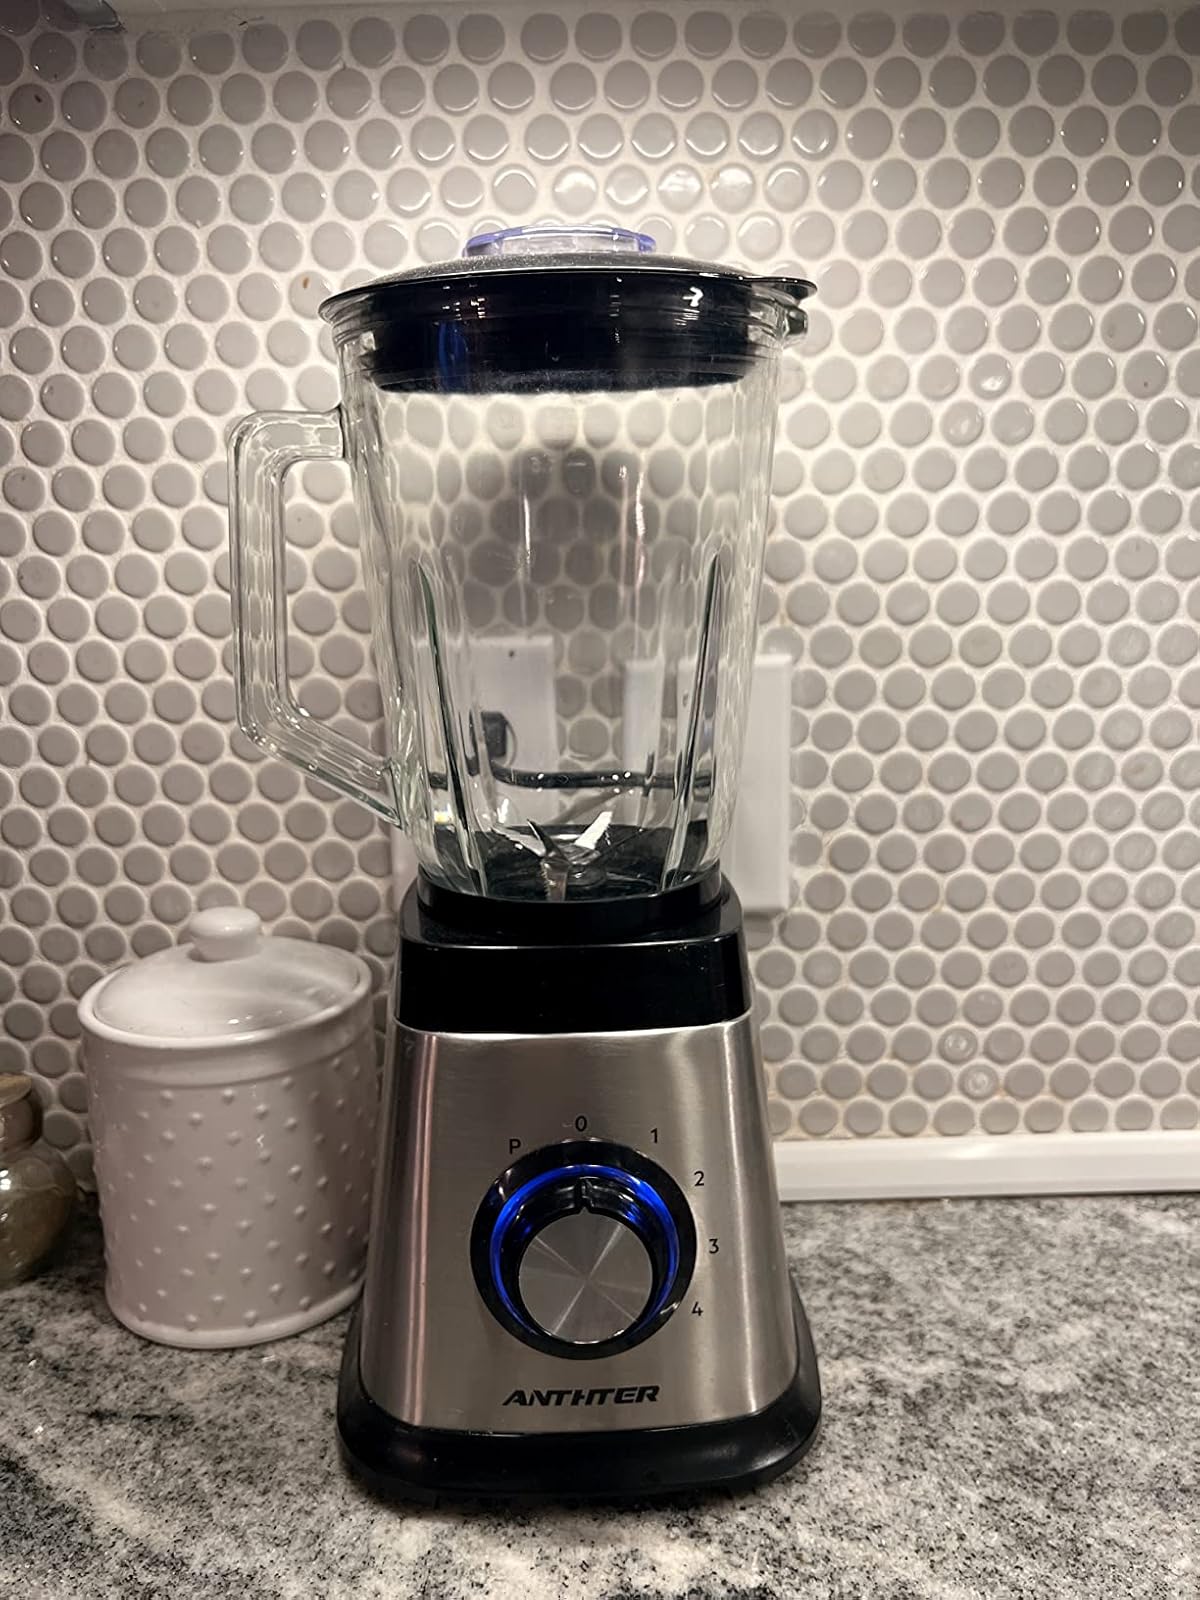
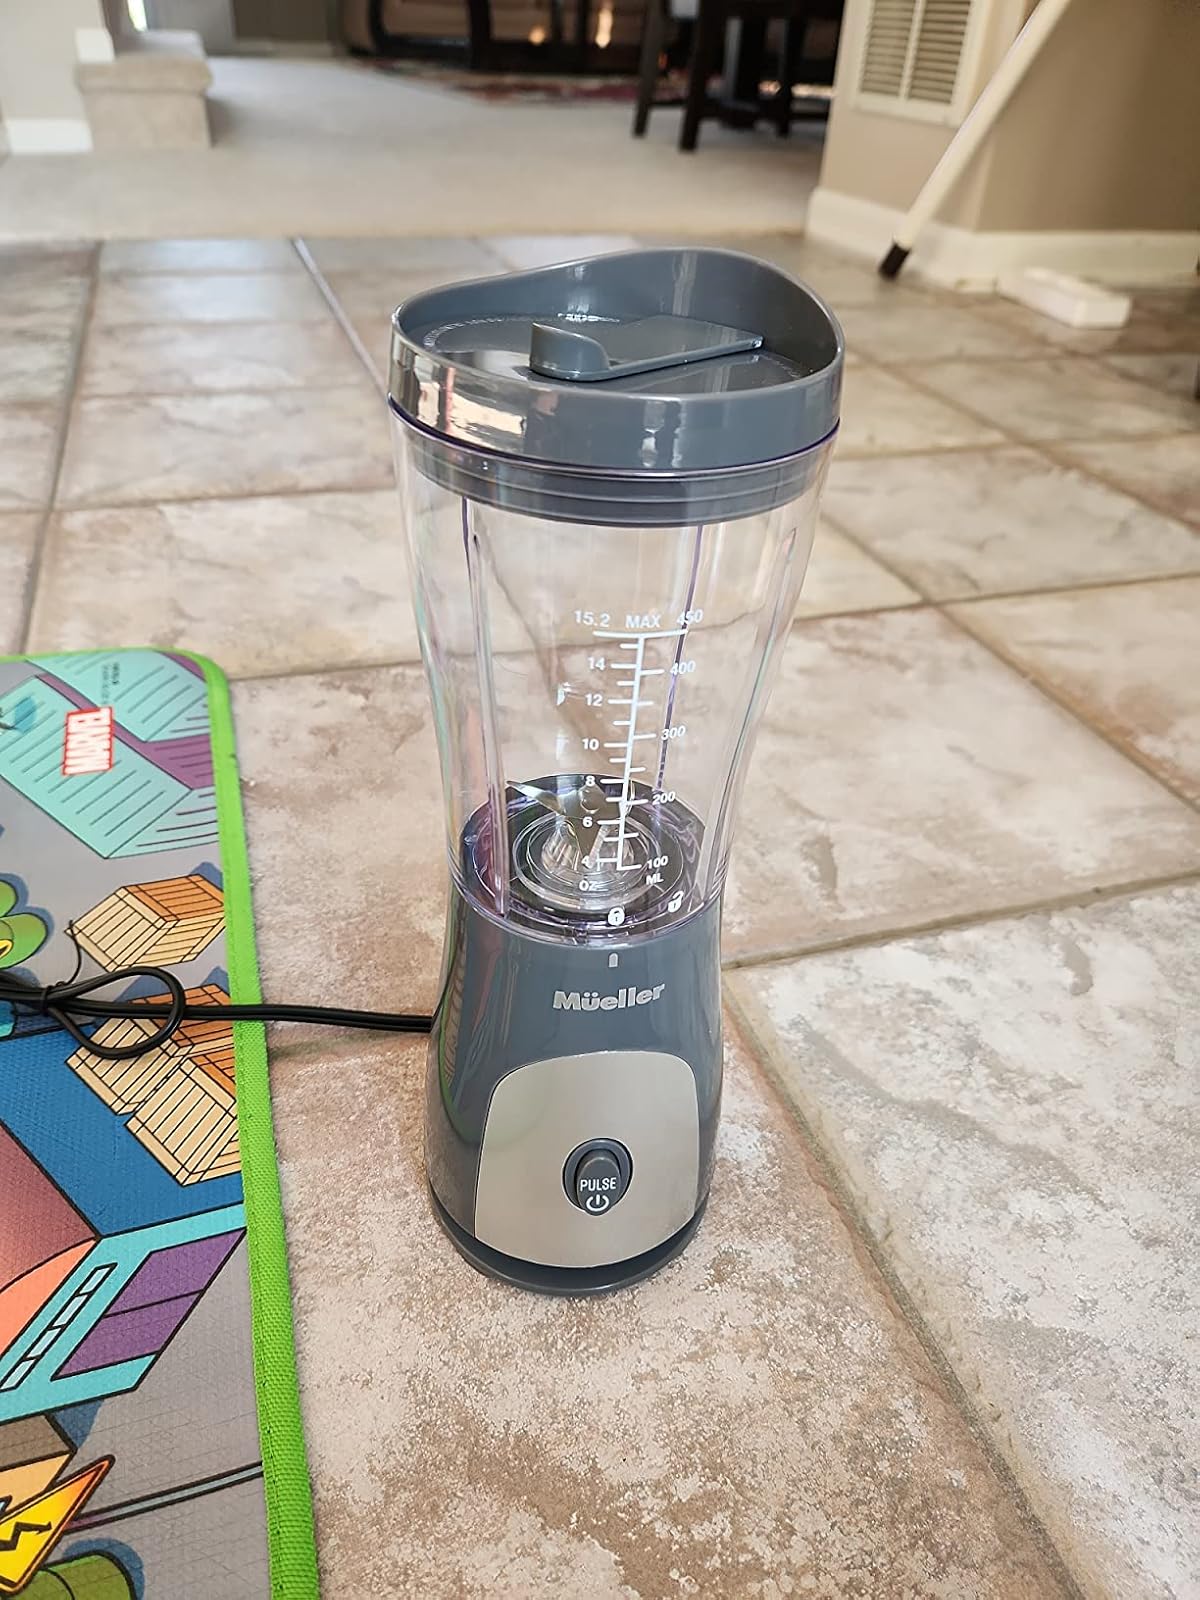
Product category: items_blender
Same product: no